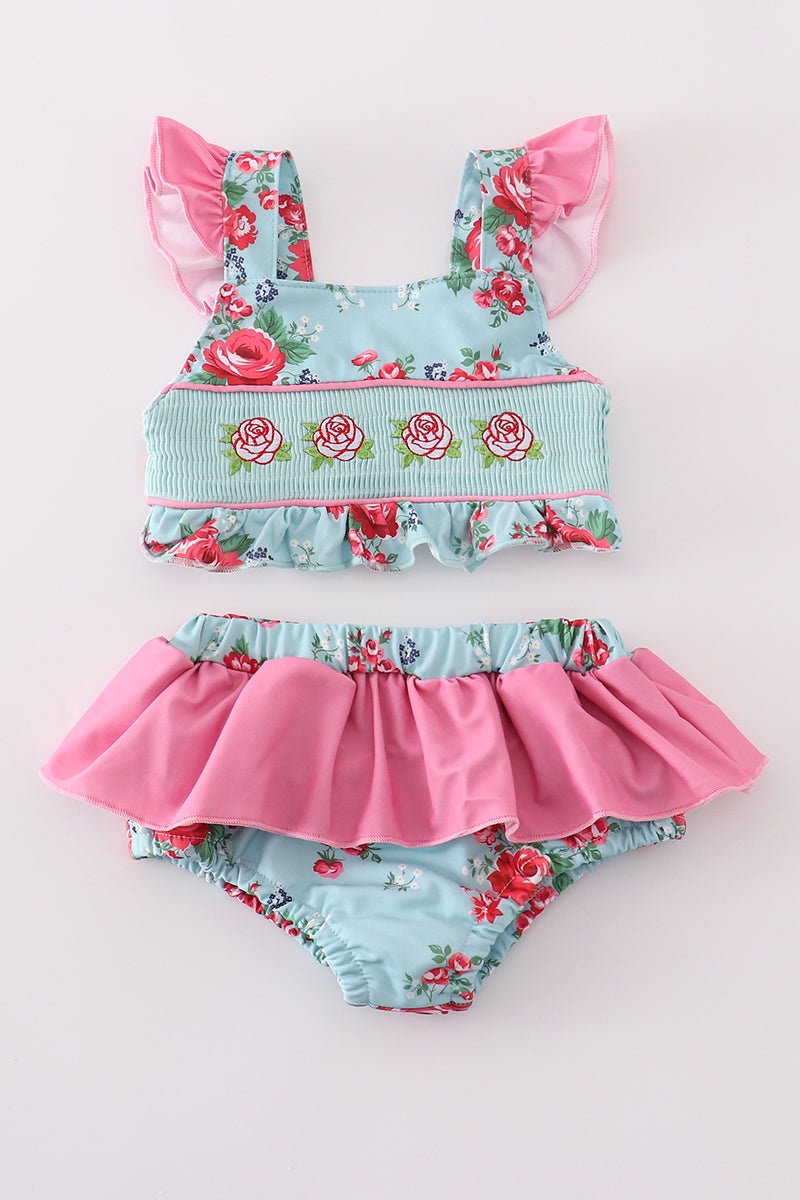
Rosebud bliss print smocked girl 2pc swimsuit
Get ready to hit the pool or beach in style with our Rosebud Bliss Print Smocked Girl 2pc Swimsuit! This adorable suit features a playful rosebud print and a comfortable smocked design. Say goodbye to boring swimsuits and hello to fun in the sun with this must-have piece! 88.5%Polyester 11.5%Spandex UPF50+ MC409444
Brand: Little Eden Kids
Category: Apparel & Accessories > Clothing > Baby & Toddler Clothing > Baby & Toddler Swimwear > Classic Bikinis